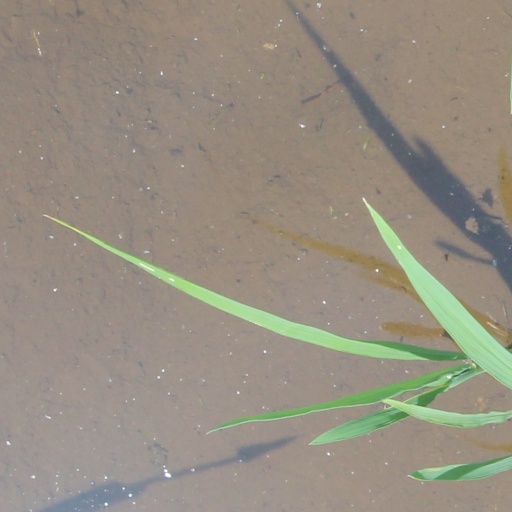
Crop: rice